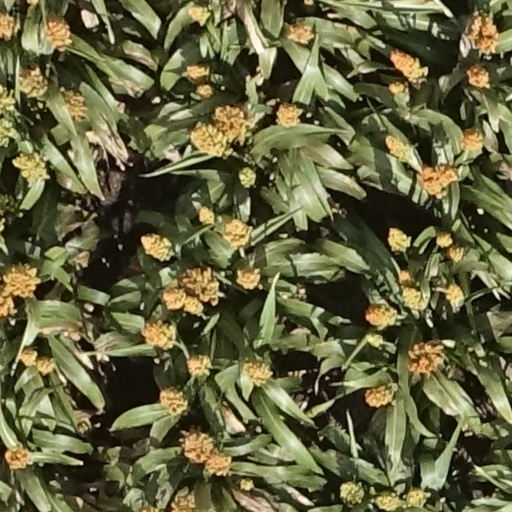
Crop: sorghum